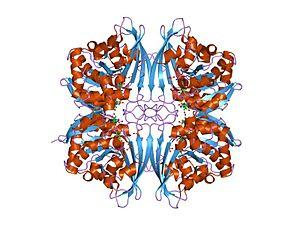
La glycéraldéhyde-3-phosphate déshydrogénase est une oxydoréductase qui catalyse la réaction :